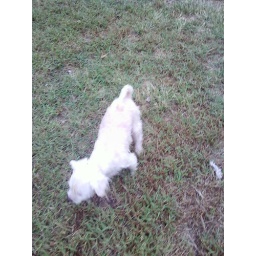
dogee smelling the green grass not for long fall around the corner